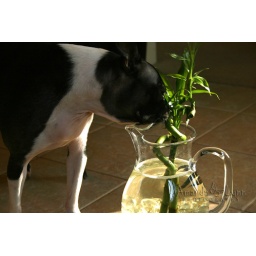
Harley is discovering his house mate, Phog the beta. No animals were harmed in the making of these photos.